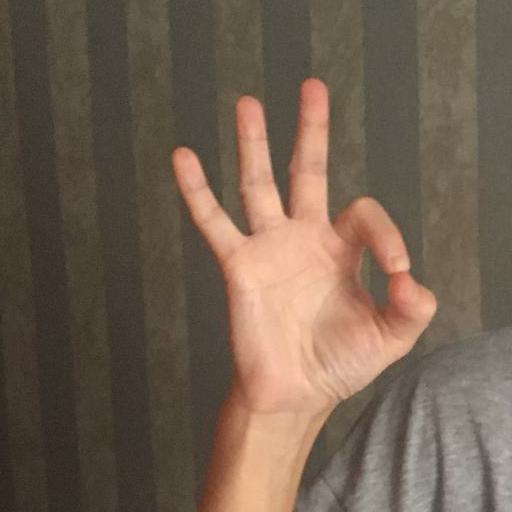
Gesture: ok